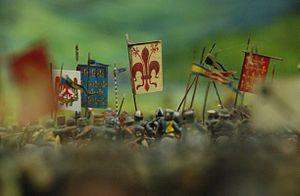
Le château de Poppi est un château médiéval situé à Poppi, en Toscane, Italie, qui fut autrefois la propriété de la famille noble des comtes Guidi. Ce palais forteresse, qui a permis à la famille de résister jusqu'en 1440 aux Florentins, a été réalisé par le comte Simone de Batifolle Guidi et son fils Simon.